Orange–Fish River Tunnel

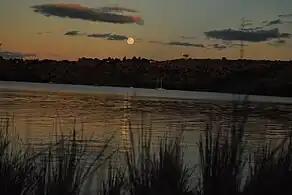
Sunset at Oviston, Gariep Dam

The Orange–Fish Tunnel, constructed between 1966 and 1975, is an long irrigation tunnel in central South Africa, built to divert water from the Orange River to the Fish River valley. It is the longest continuous enclosed aqueduct in the southern hemisphere.